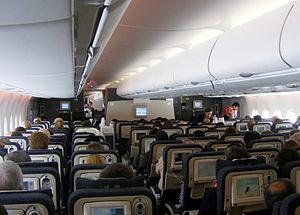
L'Airbus A380 dispose de deux ponts de 49,90 m de long, d'une largeur de 6,58 m pour le pont principal et de 5,92 m pour le pont supérieur offrant une surface totale aménagée de 555 m².